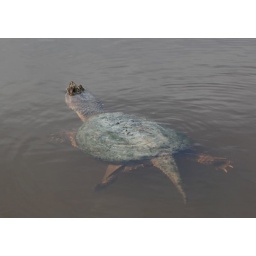
snapping turtle in water